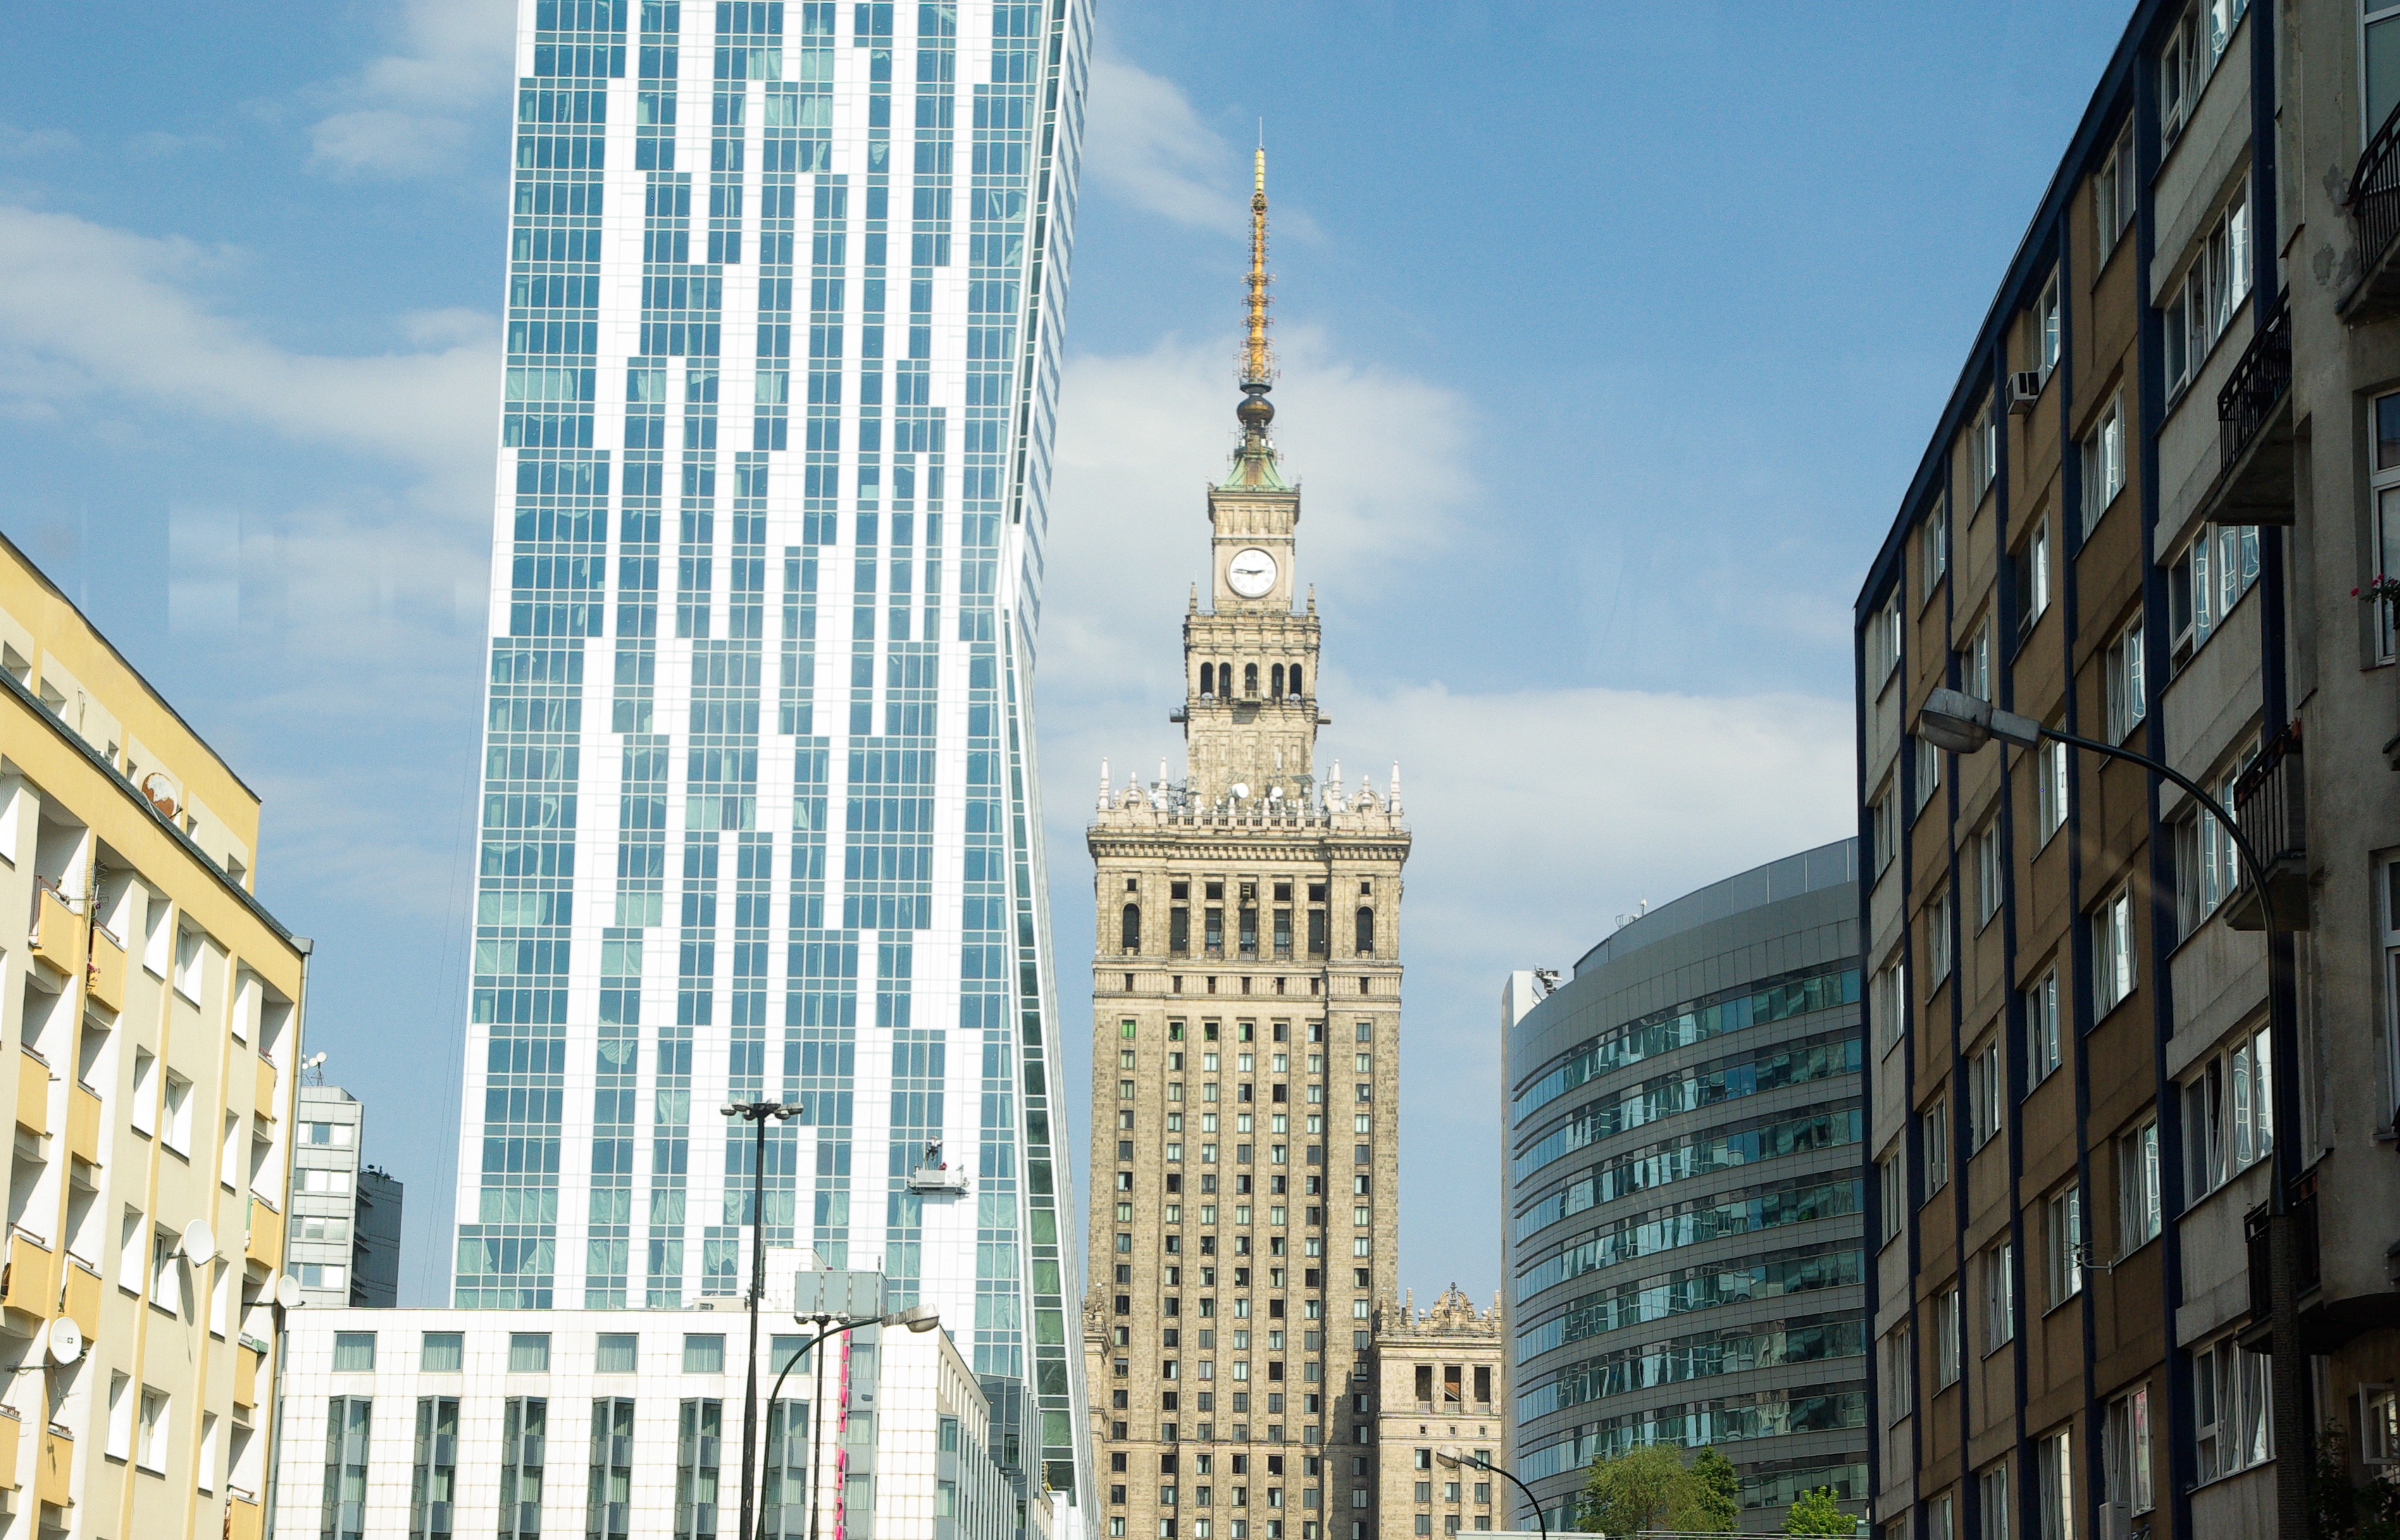
architecture, skyline, building, city, skyscraper, cityscape, downtown, tower, plaza, landmark, facade, tower block, capital, buildings, poland, warsaw, metropolis, condominium, neighbourhood, tours, city centre, urban area, human settlement, metropolitan area, palace of science